Ōmama Station

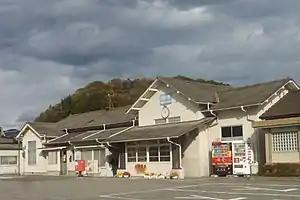
Ōmama Station, November 2017

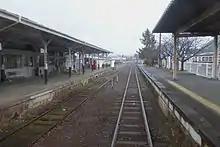
The station platforms in 2015

Ōmama Station is a station on the Watarase Keikoku Line and is 7.3 kilometers from the terminus of the line at .